Benno Fürmann

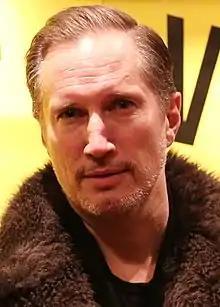
Fürmann in 2017

Benjamin "Benno" Fürmann (born 17 January 1972) is a German film and television actor. He played lead roles in the 2008 film "The North Face" (where he played Toni Kurz), and "Jerichow", was in "In Darkness", and was the voice of for Puss in Boots in the Shrek franchise's German dubbing.